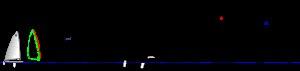
Cette page rapporte les résultats de la voile aux Jeux olympiques d'été de 1992.